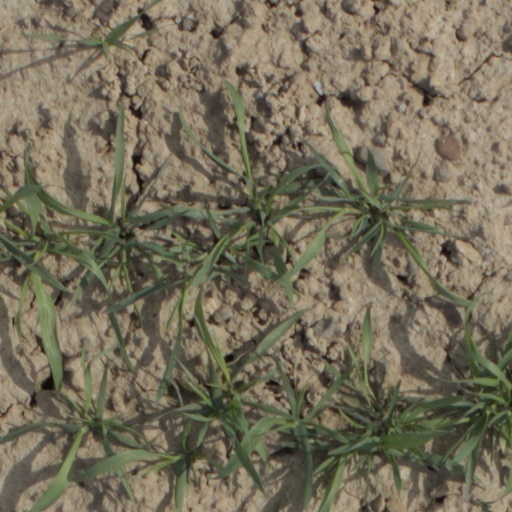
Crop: wheat